Exclusive economic zone of Spain

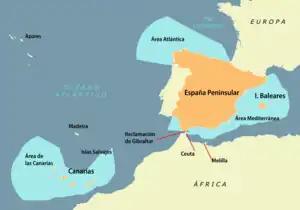
Spain's exclusive economic zone

The Spanish EEZ is divided into three compact regions: the Cantabrian and Atlantic regions (Área Atlántica), the Mediterranean together with the Gulf of Cádiz region (Área mediterránea junto) and the dependent area of the Canary Islands (Áreas de las Canarias). It is located in the Mediterranean Sea (Balearic Sea, Alboran Sea) and the Atlantic Ocean (Bay of Biscay). The most notable areas are the Canary Islands, the Balearic Islands and the north western area in the Bay of Biscay.